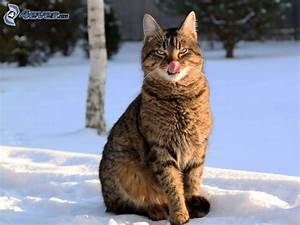
Label: gatto